Nina Paley

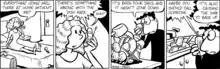
"The Hots" strip

In 1988, Paley moved to Santa Cruz, California, and began to write and draw the strip "Nina's Adventures". In 1991, she illustrated "The Santa Cruz Haggadah" and moved to San Francisco.